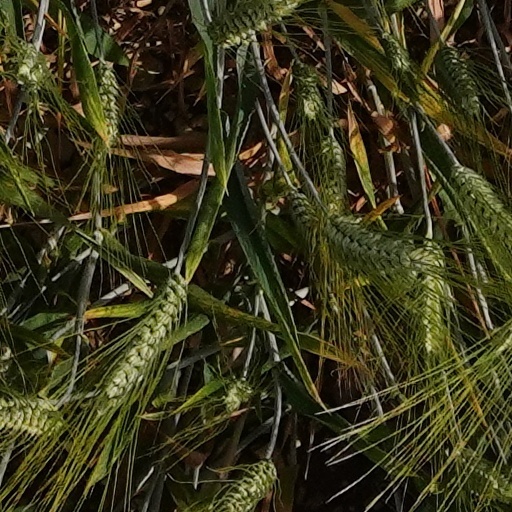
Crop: wheat